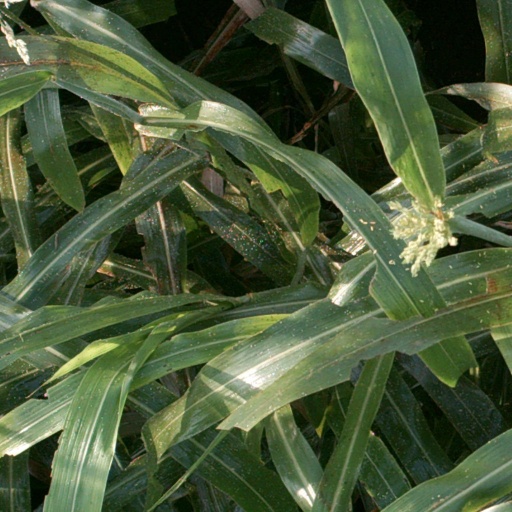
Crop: sorghum